Ngong Ping 360

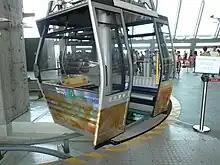
A Ngong Ping 360 "Crystal Cabin". The Crystal Cabin features a glass bottom floor.

Designed by Aedas, also the architect of the project, the line uses a continuous circulating twin cable aerial ropeway system, technically described as a bicable gondola lift. The Leitner Group was the contractor for the cable car system. Between the Tung Chung and Ngong Ping Terminals, the 5.7 km cableway changes direction twice at the two angle stations, one on the south shore of Chek Lap Kok; the other west of Nei Lak Shan within the Lantau North Country Park. Whilst the gondola cabins are temporarily detached from the cables at each angle station, there are no passenger loading or unloading facilities at these points.